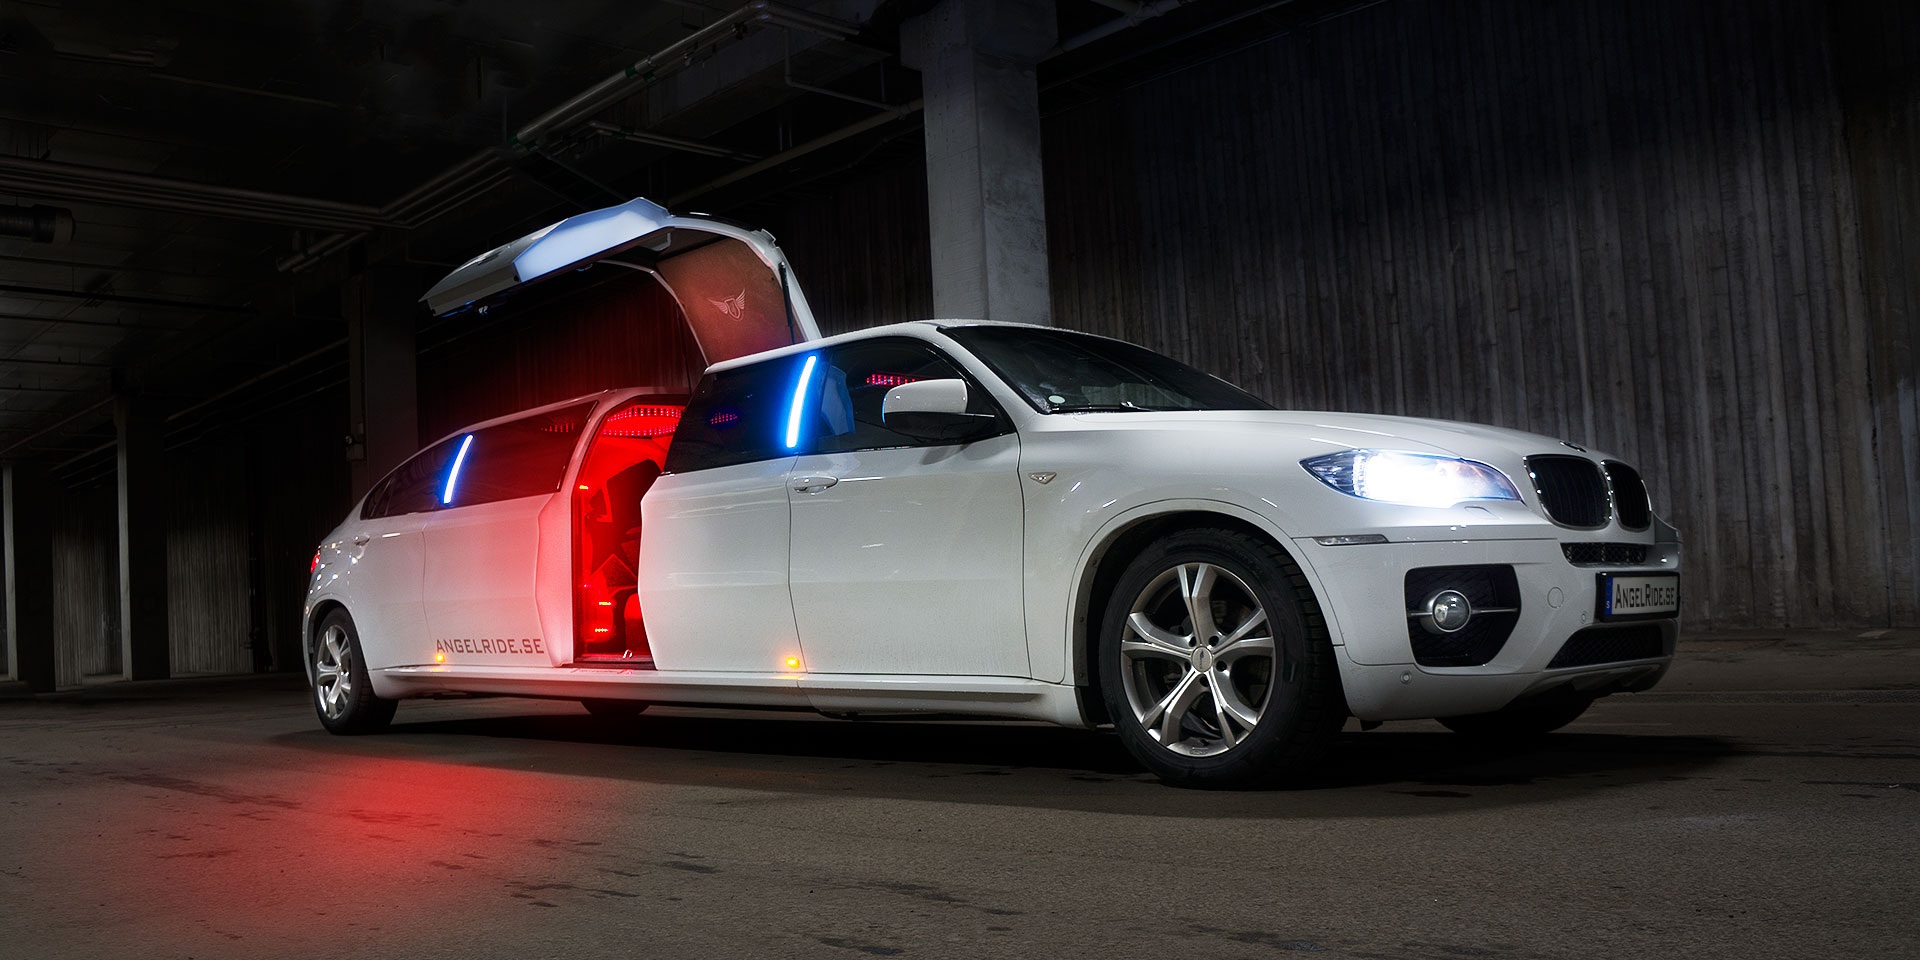
technology, white, car, wheel, travel, jet, transportation, transport, vehicle, clean, business, headlight, door, tire, motor vehicle, bumper, long, automobiles, luxury, rim, stretch, bmw, limo, shiny, limousine, elegance, x6, wealth, luxurious, luxury cars, sport utility vehicle, land vehicle, automobile make, automotive exterior, automotive design, luxury vehicle, angelride